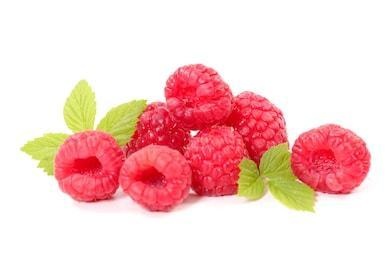
Label: raspberry